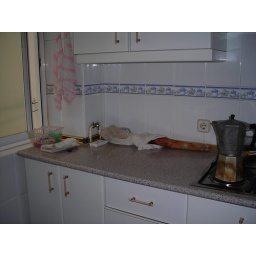
the pigs leg that resides in my senora's kitchen